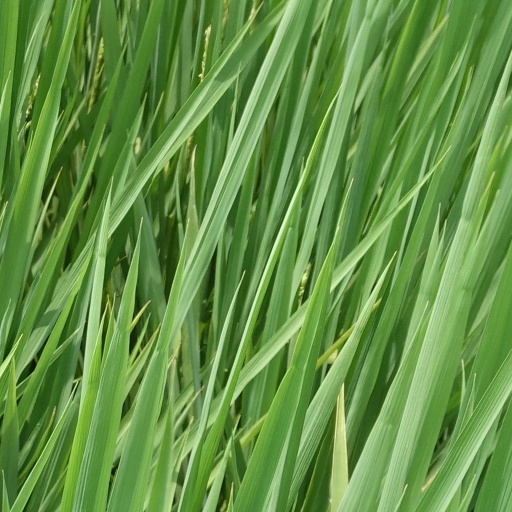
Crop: rice